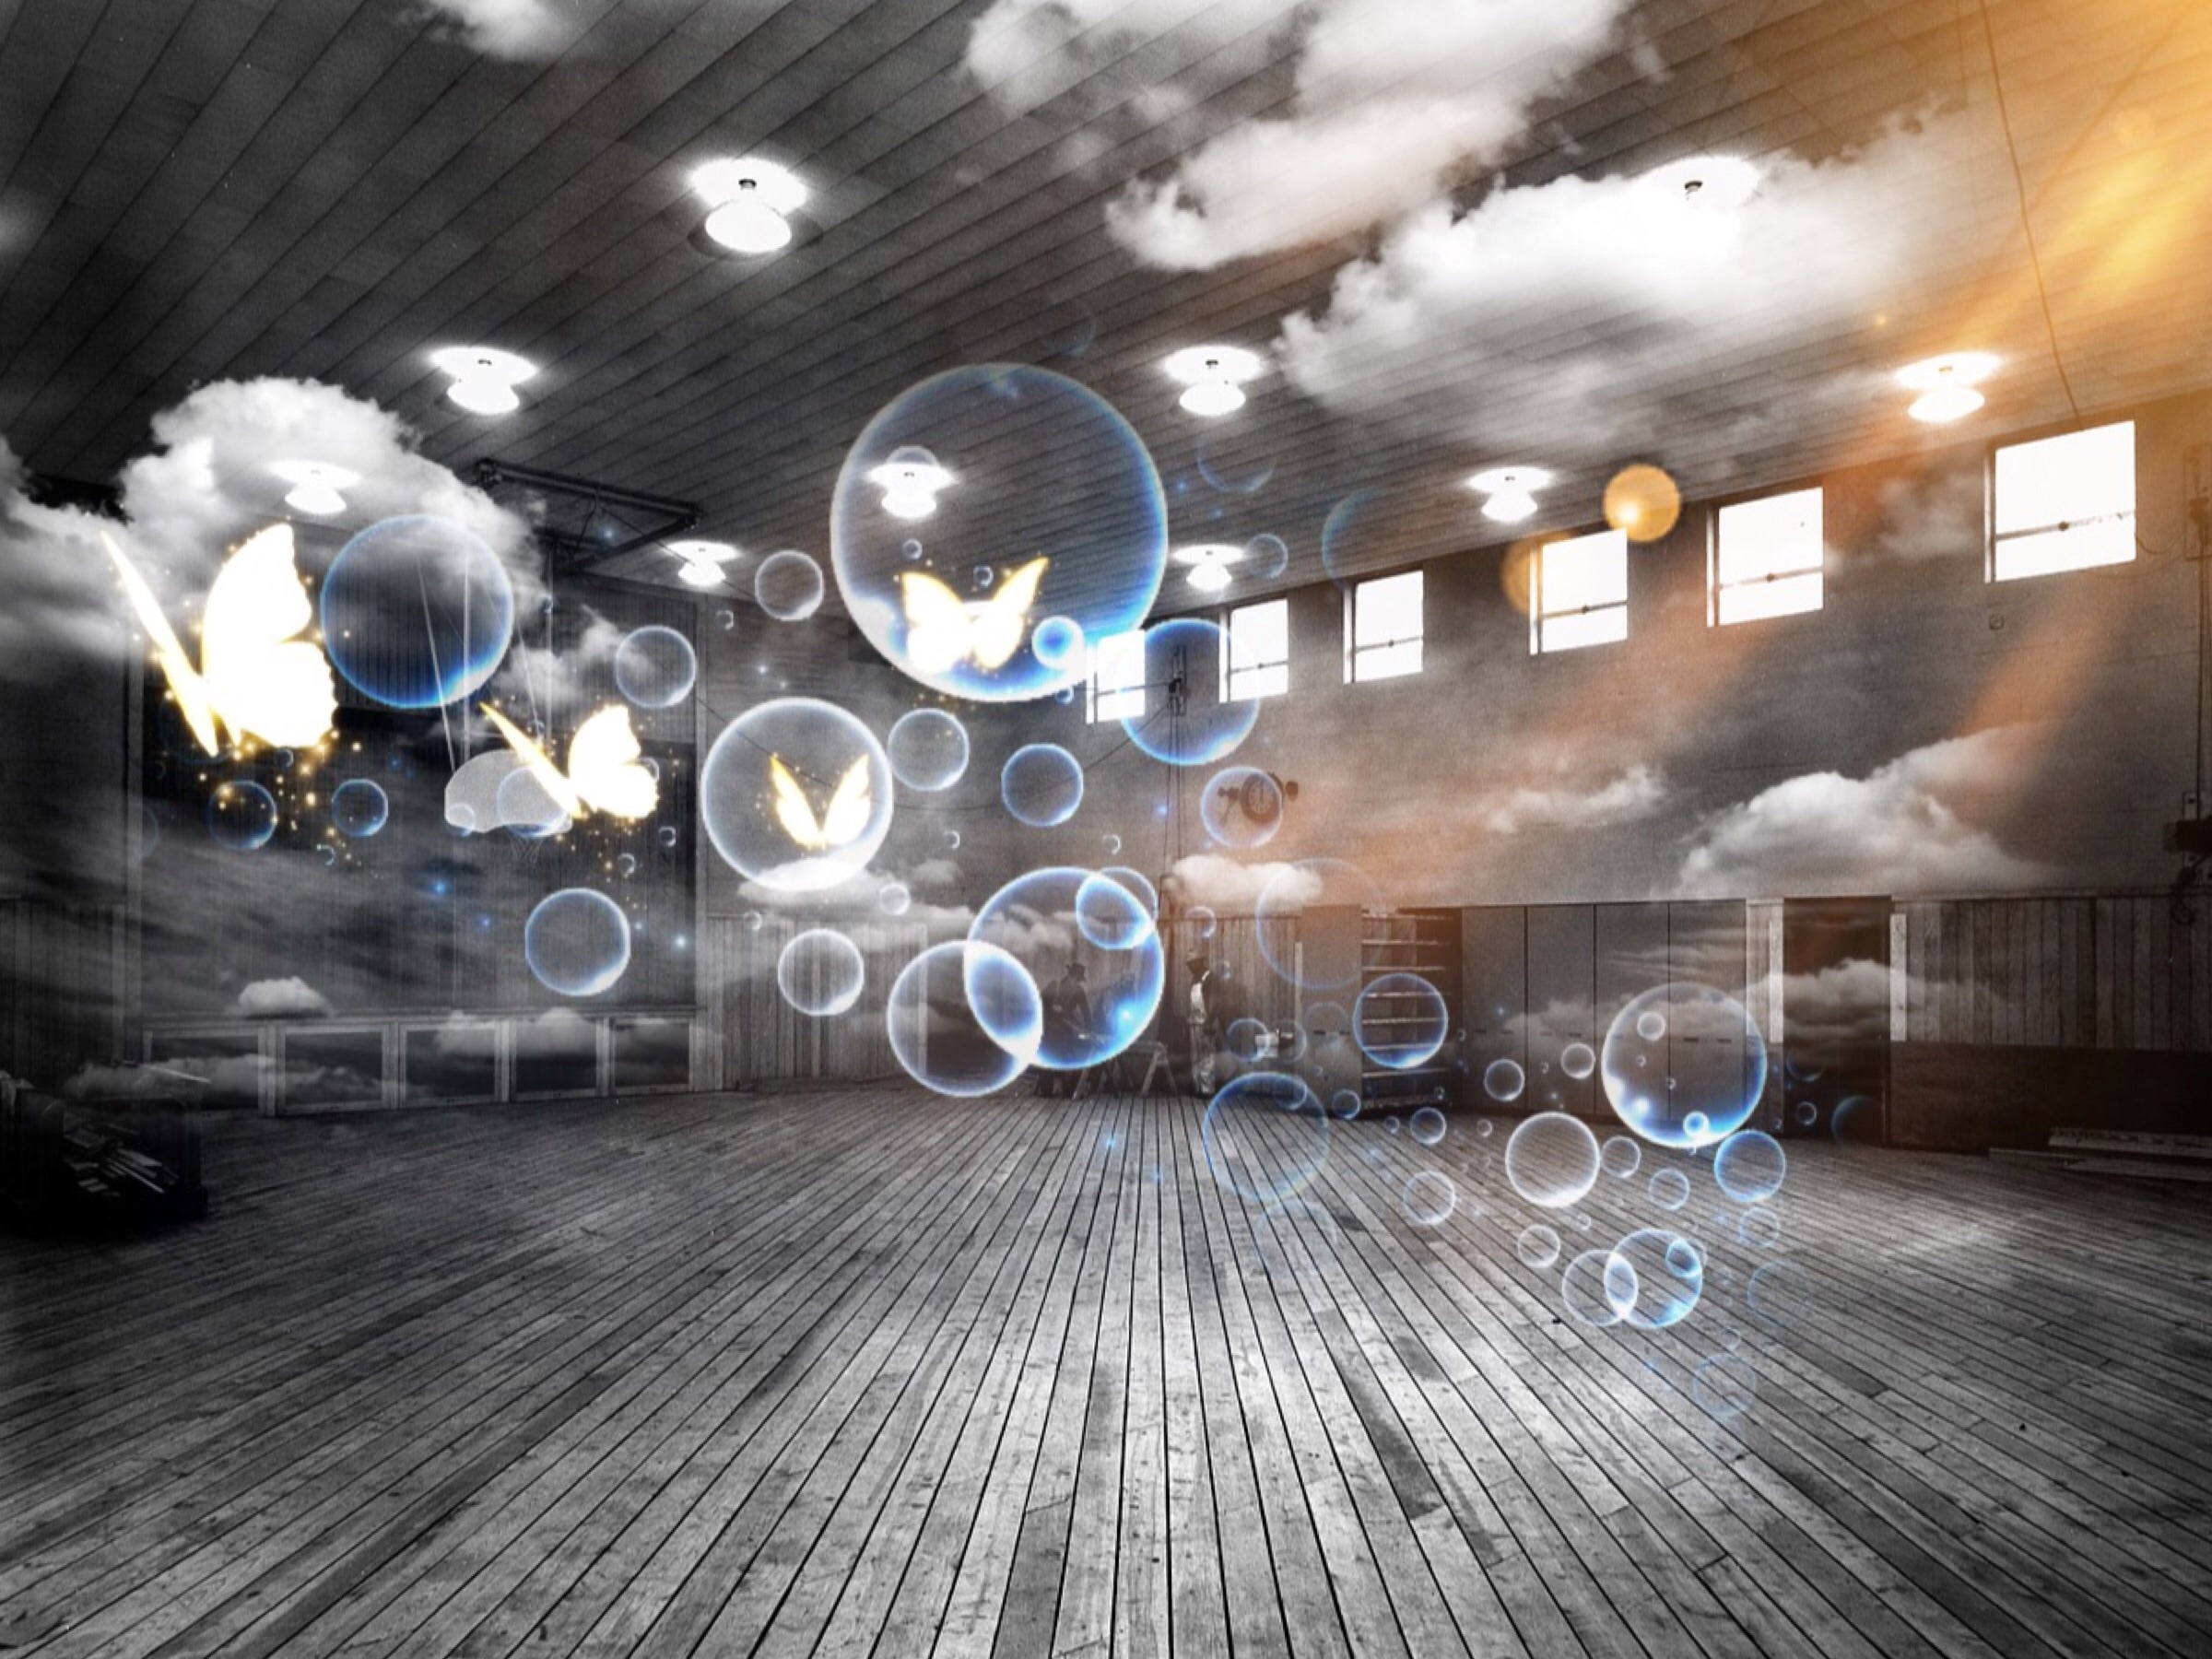
light, white, sport, air, window, fly, dance, black, float, lighting, wood floor, clouds, stage, planks, bright, surreal, large, heavenly, screenshot, airy, ease, soap bubbles, sports hall